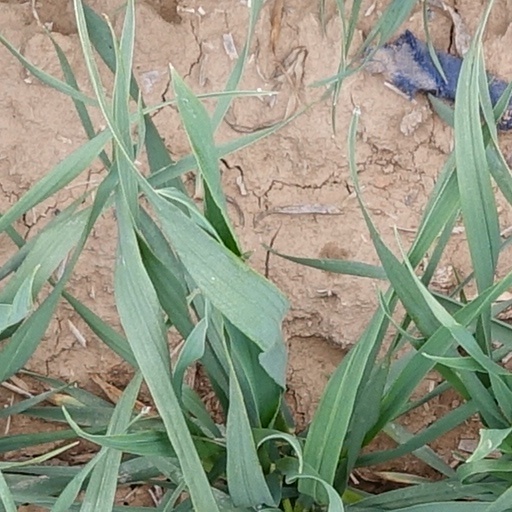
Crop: wheat